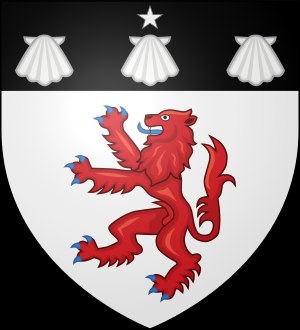
Jarl Russell
Våben
Jarl Russell er en arvelig titel i familien Russell. Den blev givet til den liberale politiker og premierminister Lord John Russell d. 30. juli 1861 af dronning Victoria. Han fik også titlen Viscount Amberley. Viscount-titlen bæres af den ældste søn af en earl. Nogle gange er den brugt til at henvise til den første earl-søn, der aldrig har arvet titlen earl. Den tredje earl var filosoffen Bertrand Russell.